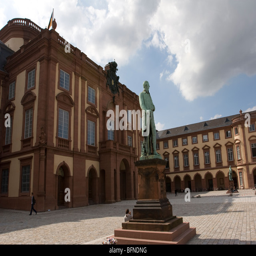
the former palace of person built and completed now serves as the city 's